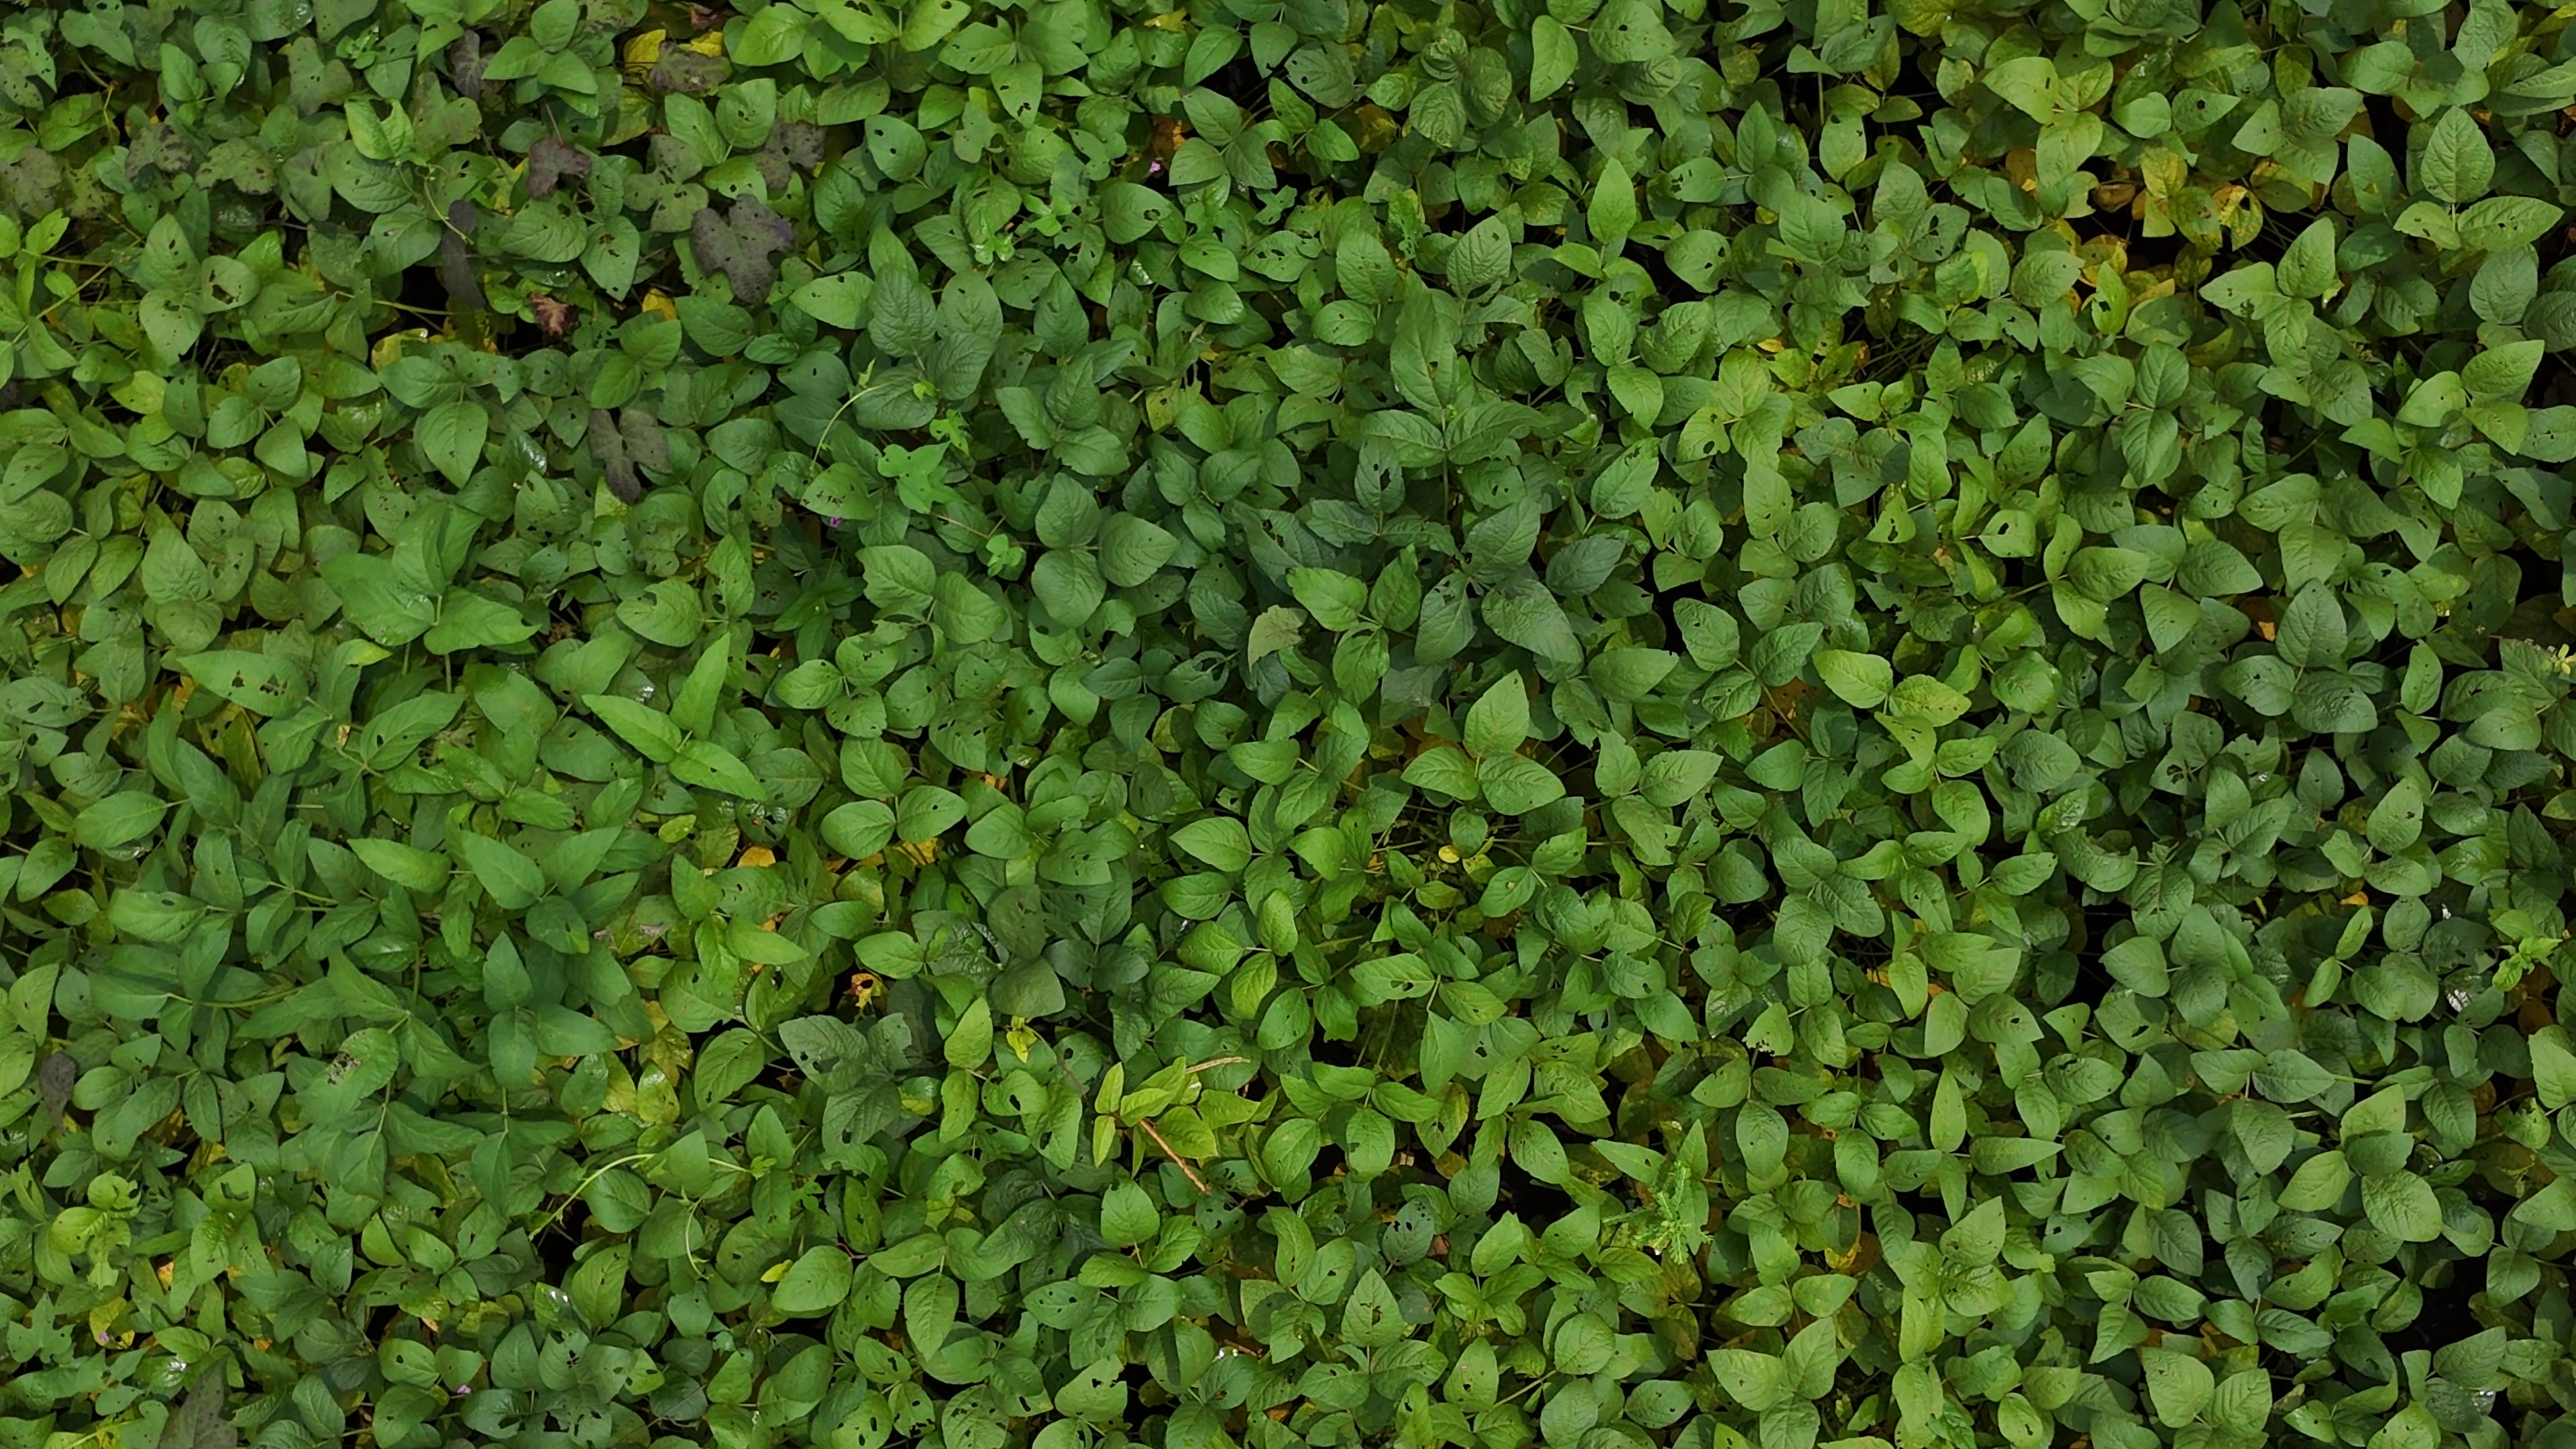
Label: Mosaic